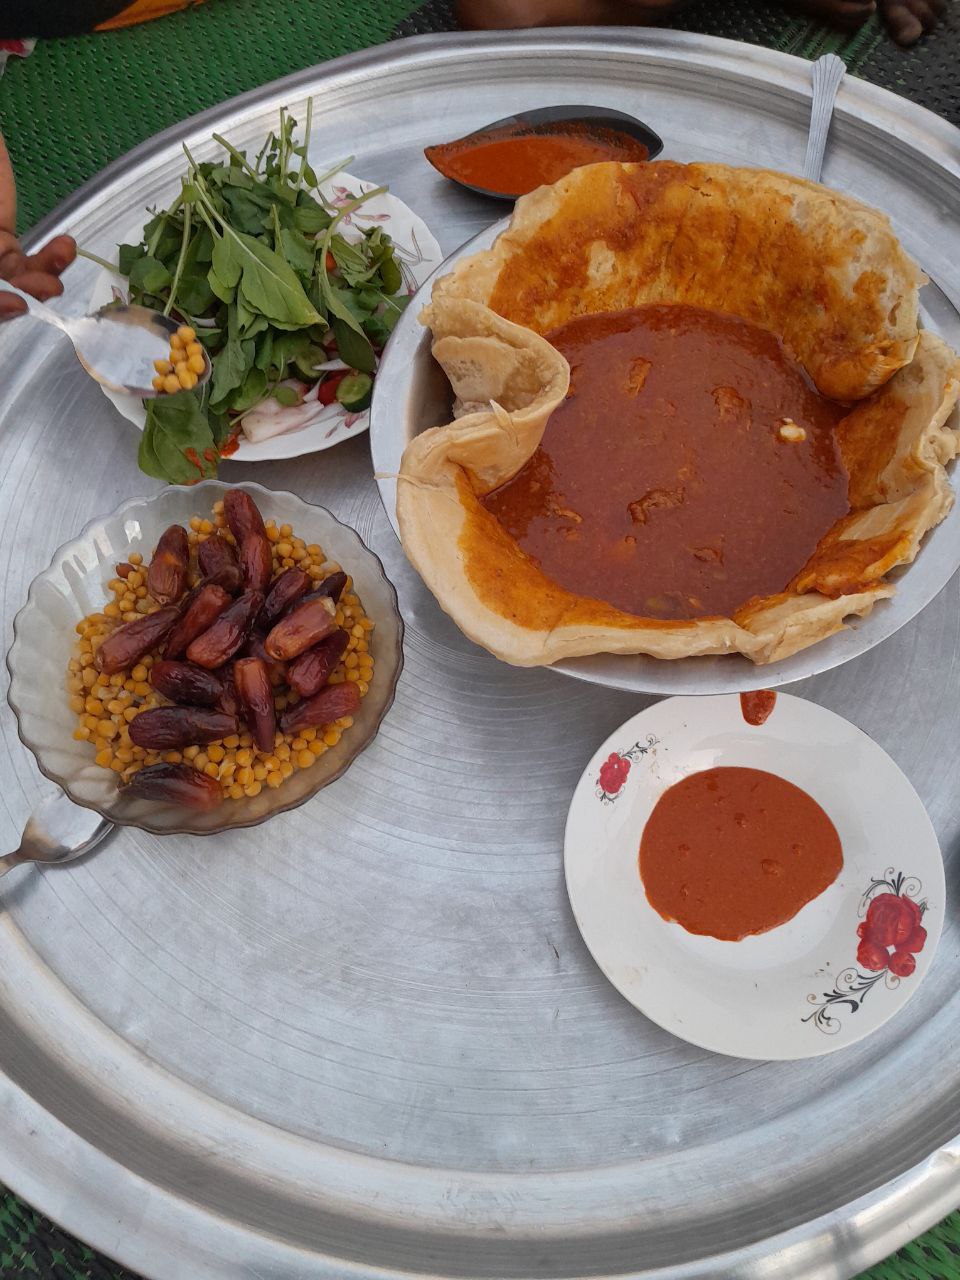
الوصف بالفصحى: صينية طعام تحوي عدة اطباق : رقائق سميكة من العجين مع مرق اللحم وسلطة وفلفل حار وبلح
الوصف بالعامية السودانية: قراصة بي دمعة، بليلة و بلح، سلطة، شطة
التصنيف: Food & Drinks